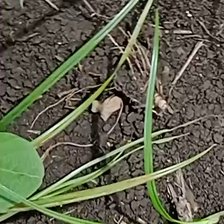
Weed species: Lavhala_(Cyperus_Rotundus)